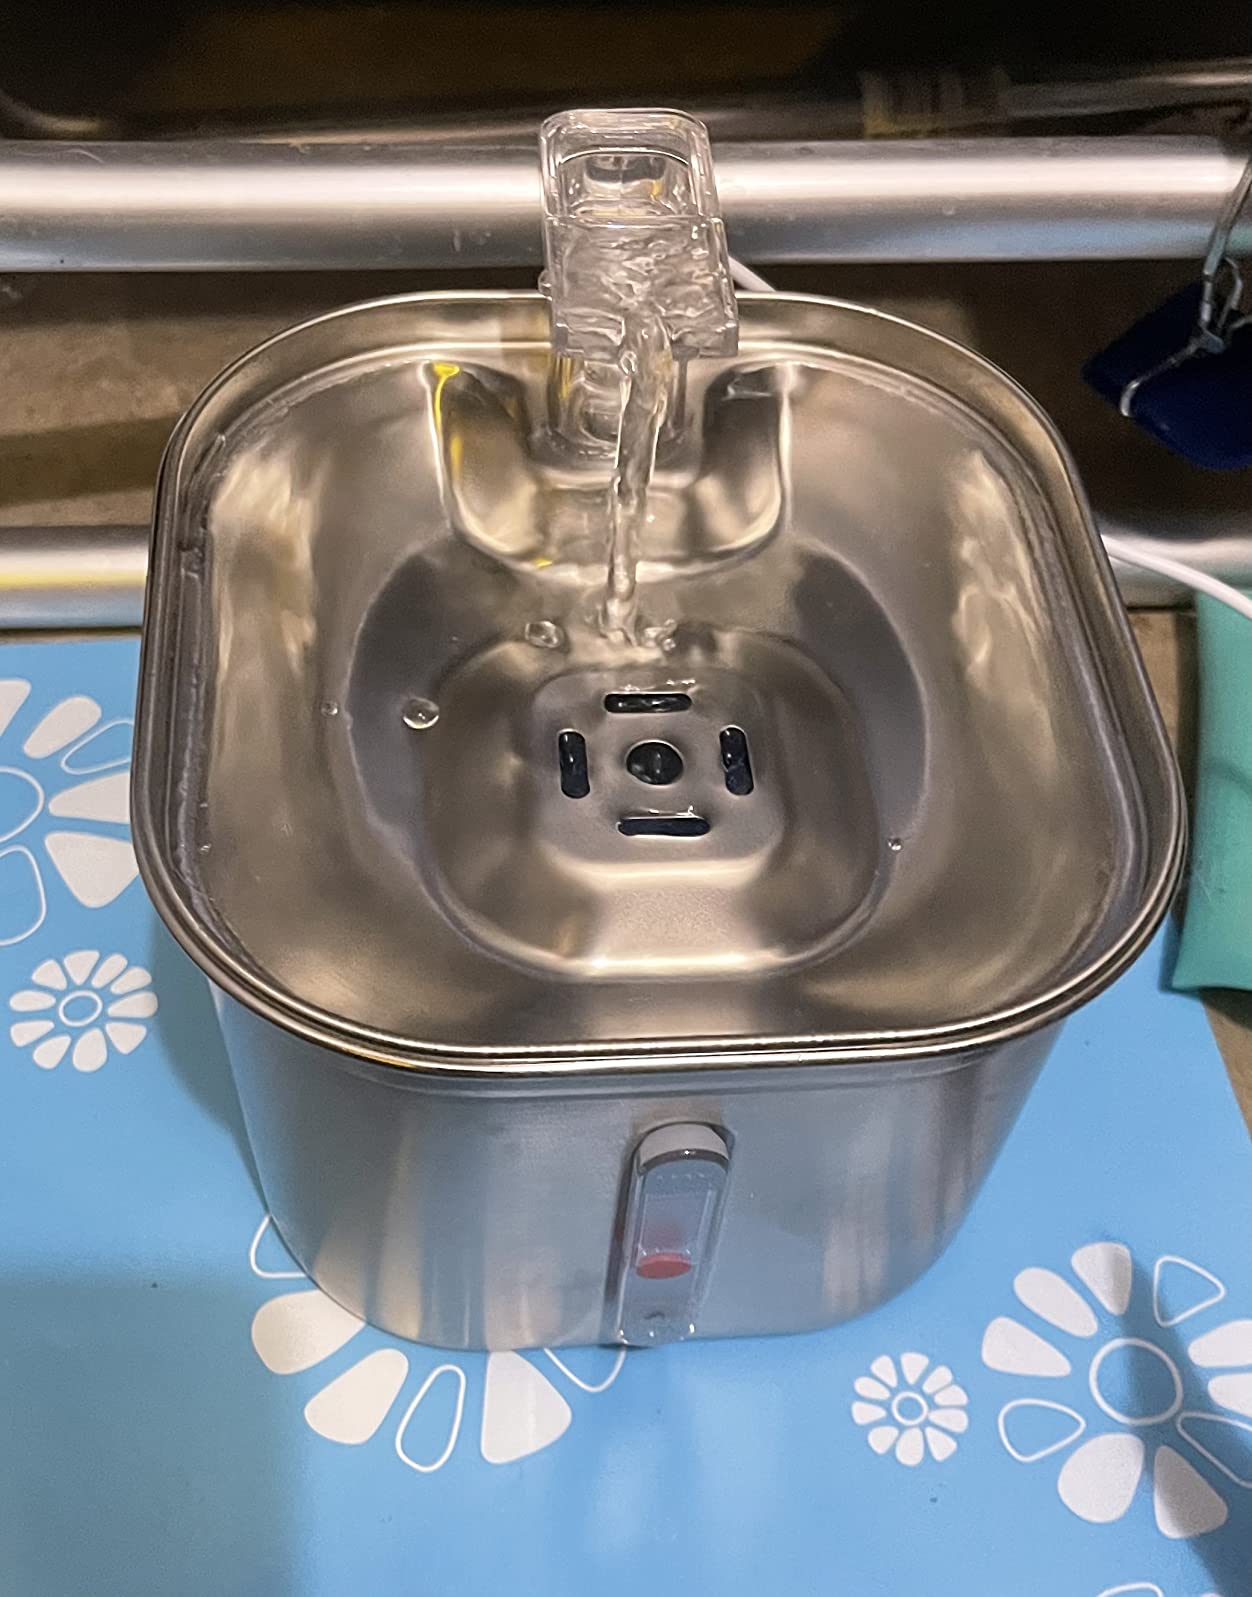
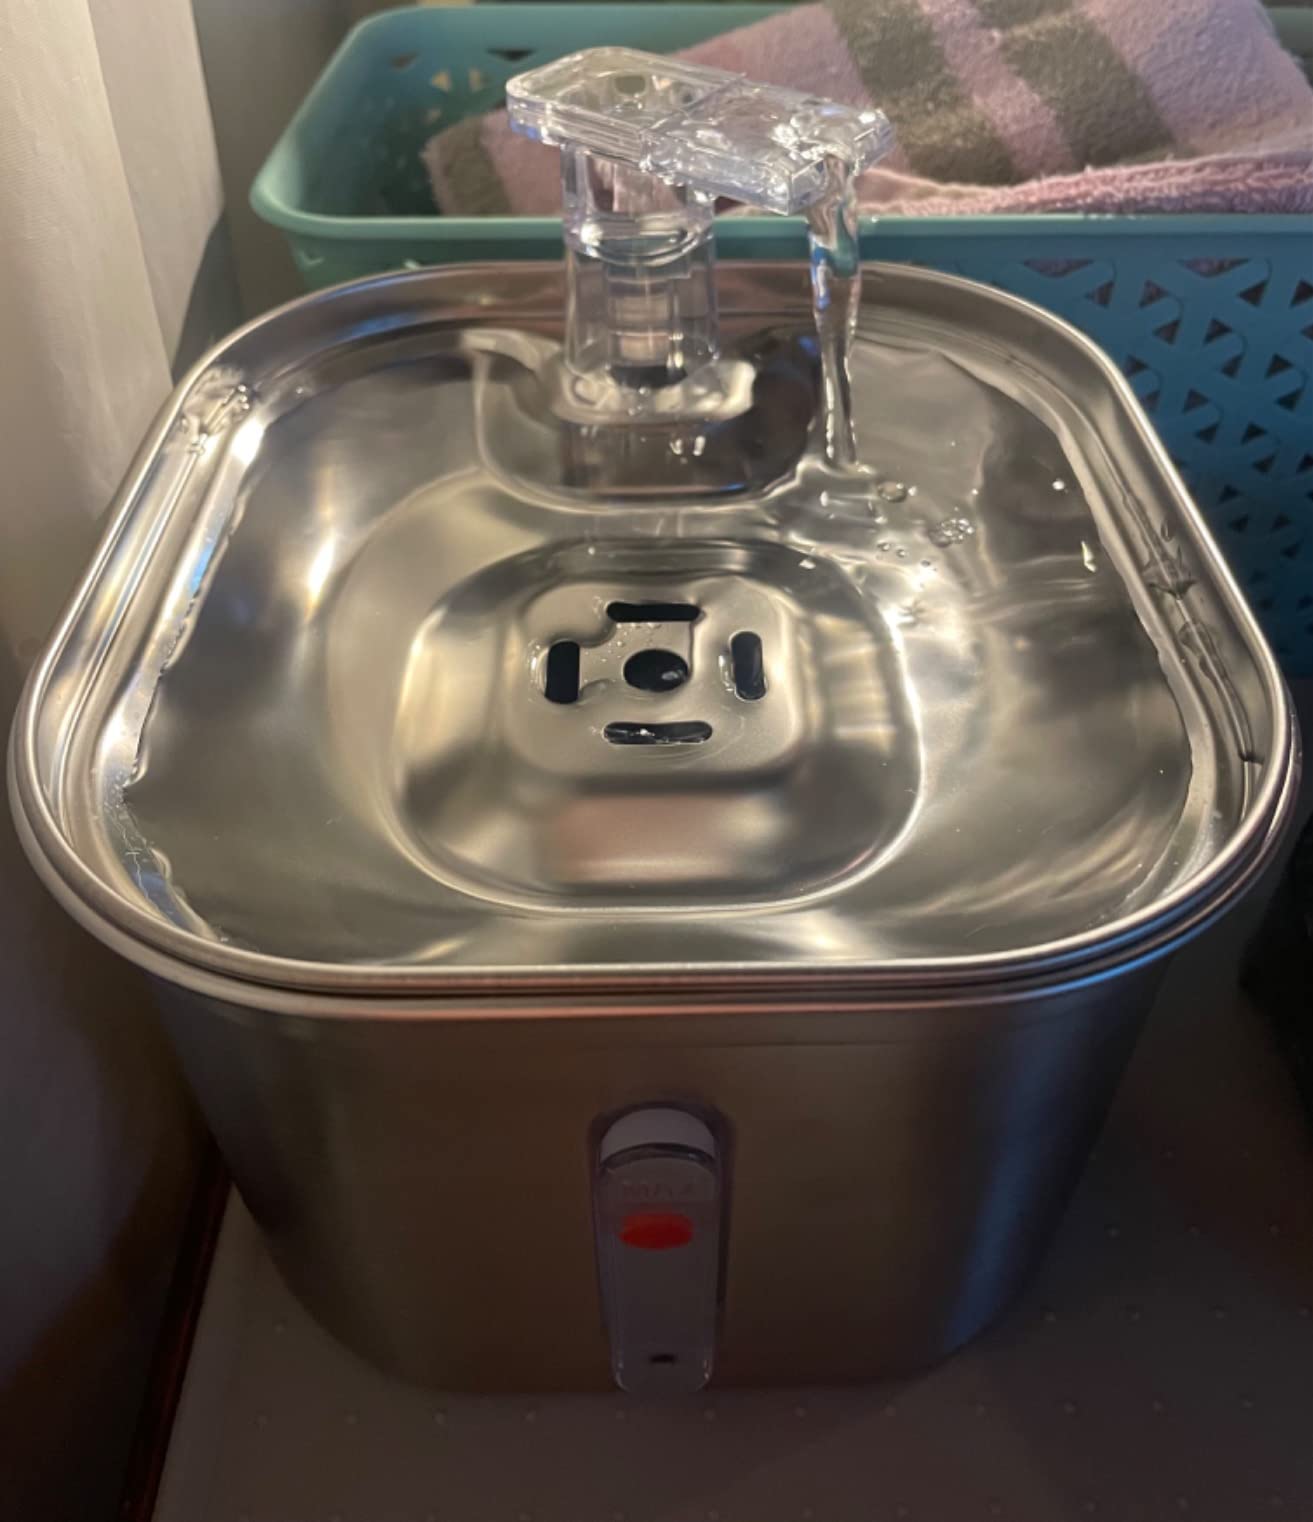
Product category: items_bowl
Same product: yes